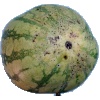
Label: watermelon